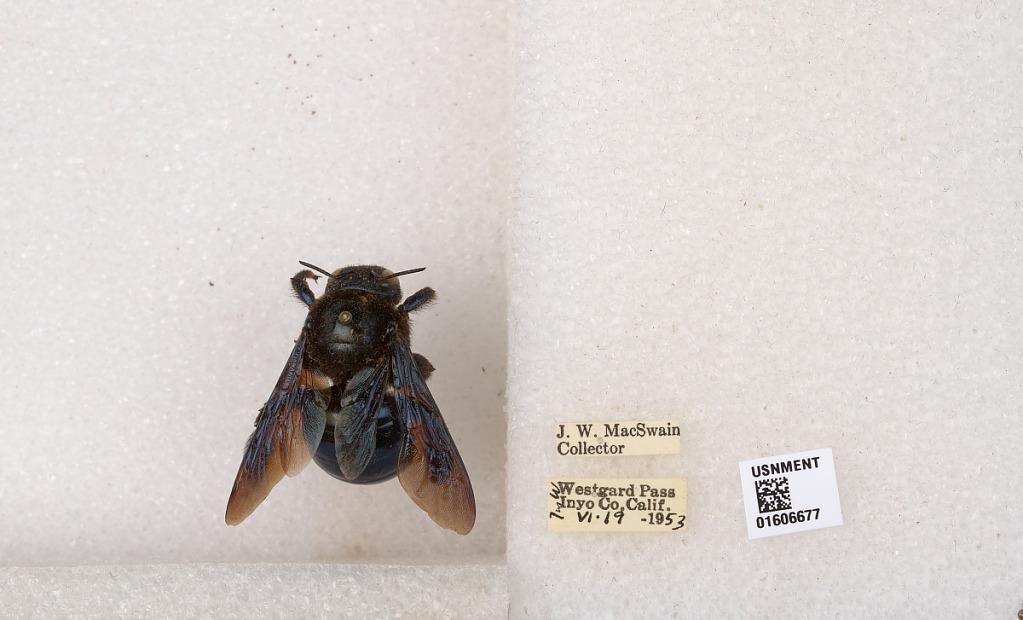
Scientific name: Xylocopa (Xylocopoides) californica arizonensis Cresson
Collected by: J. MacSwain
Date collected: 1953-6-19
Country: United States
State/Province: California
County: Inyo
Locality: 7 miles west of Westgard Pass
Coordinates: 37.3001, -118.282